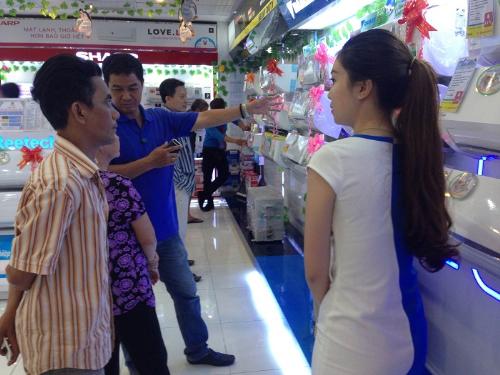
có một vài người đang đứng ở trước một quầy hàng